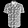
Label: Shirt